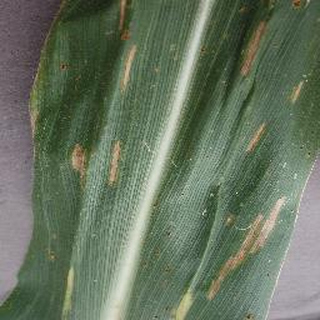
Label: corn_northern_leaf_blight